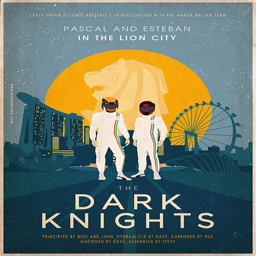
retro poster design for team .